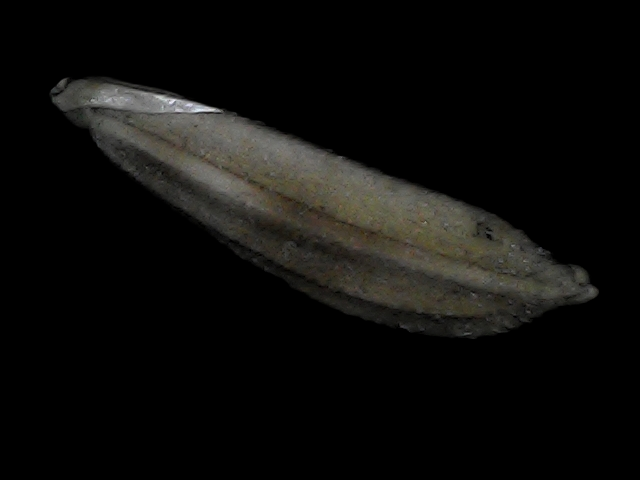
Rice variety: Bd72